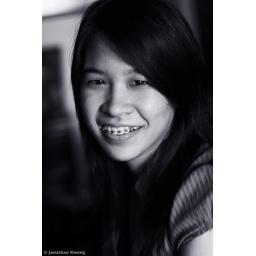
The most beautiful girl in the world, in black &amp;amp; white. 20 December 2008